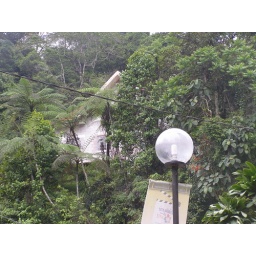
zooming in on a house in the trees